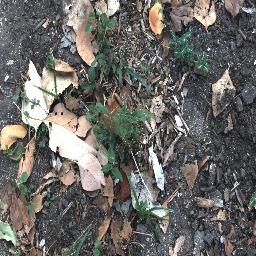
Label: negative